Jaime Siles

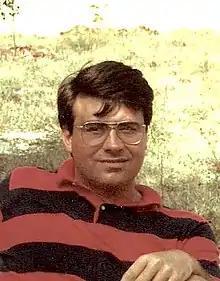
Jaime Siles

Jaime Siles is a Spanish poet, translator and literary critic. He was born in Valencia in 1951, and studied Philosophy and Literature at Salamanca University. He continued his studies at Tubingen University, aided by a scholarship from the Fundación Juan March. He taught at the University of La Laguna, before moving to Vienna in 1983 where he became the director of the Spanish Cultural Institute.